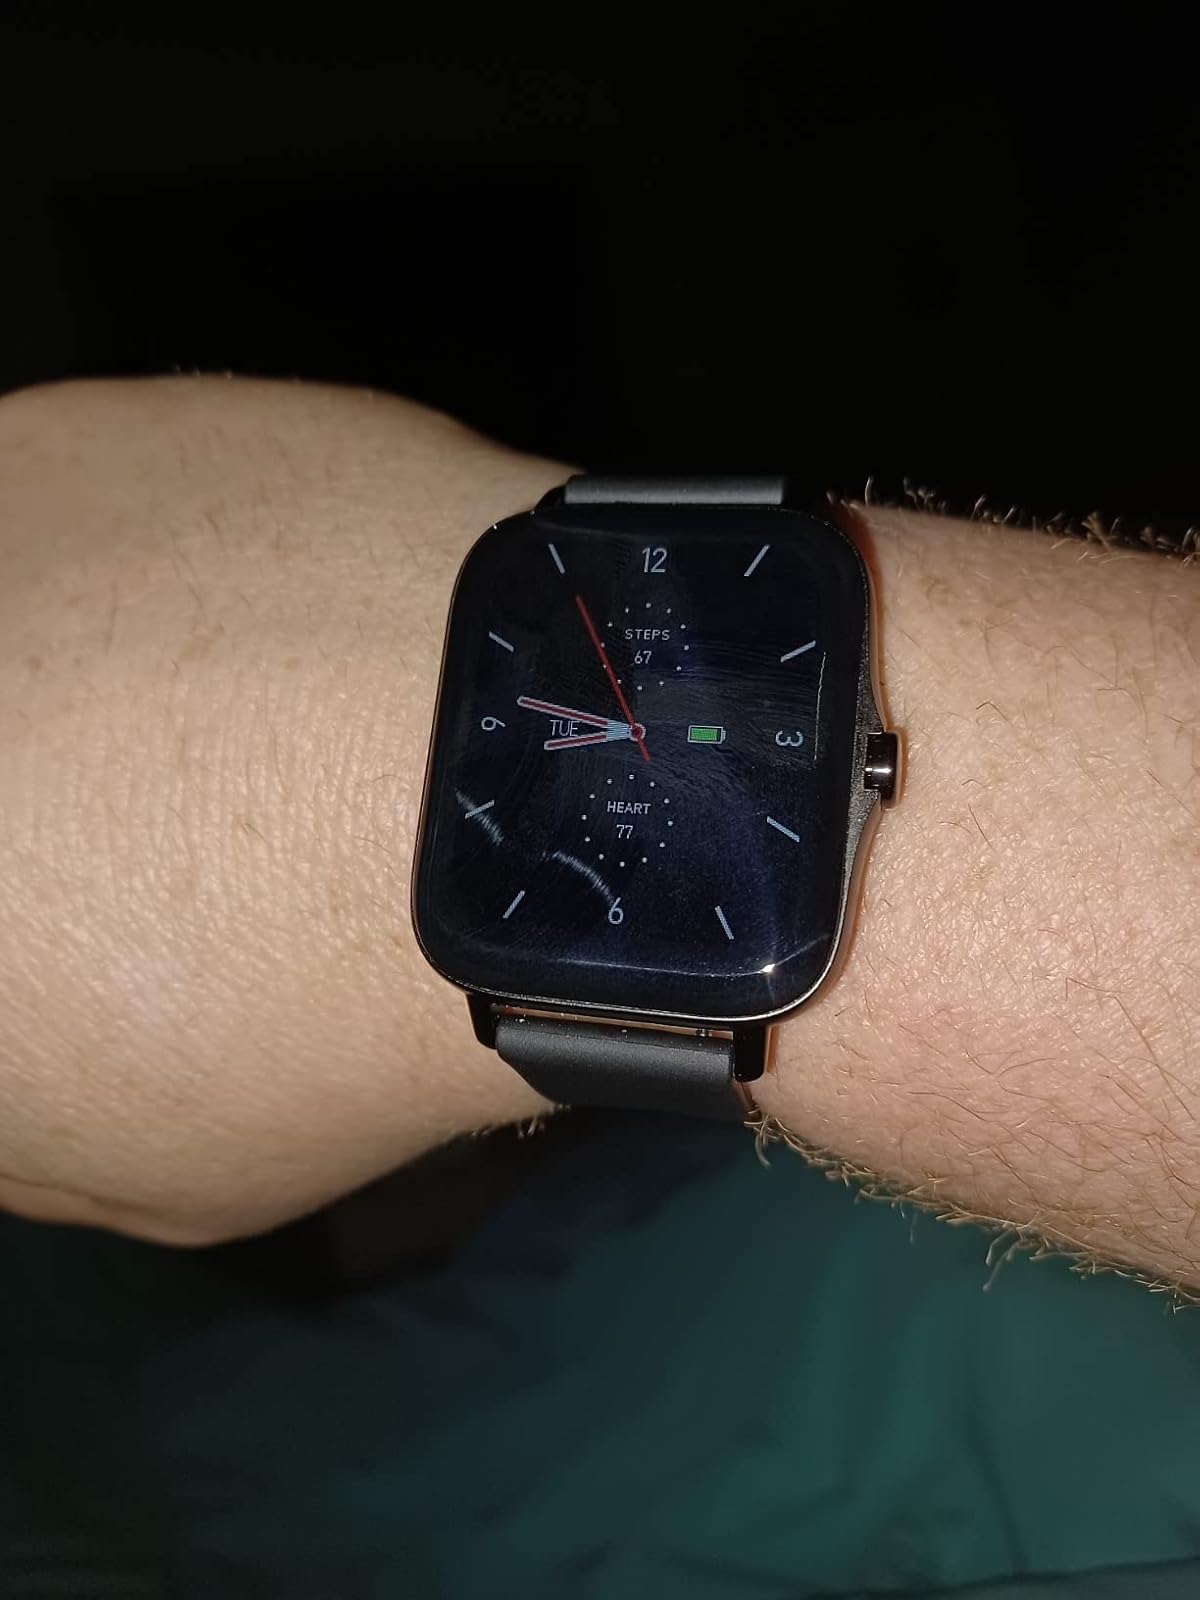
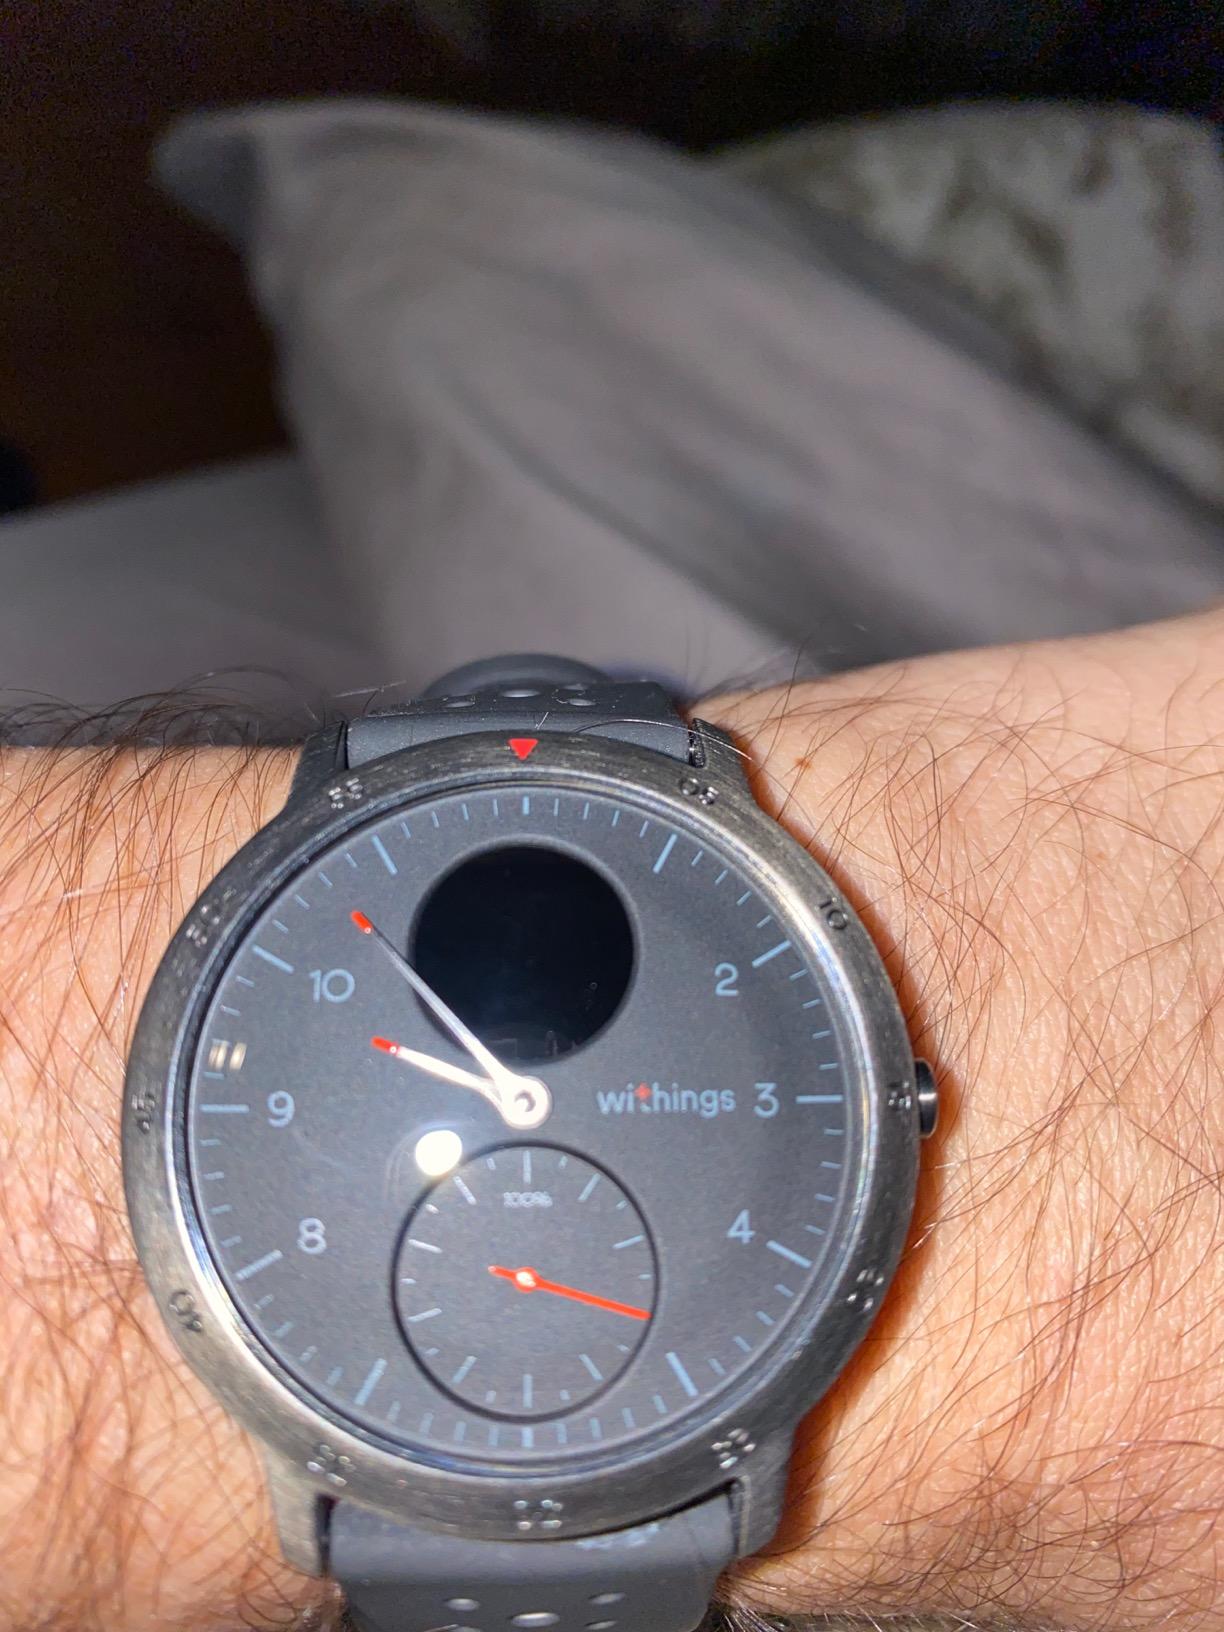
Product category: smartwatch
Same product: no